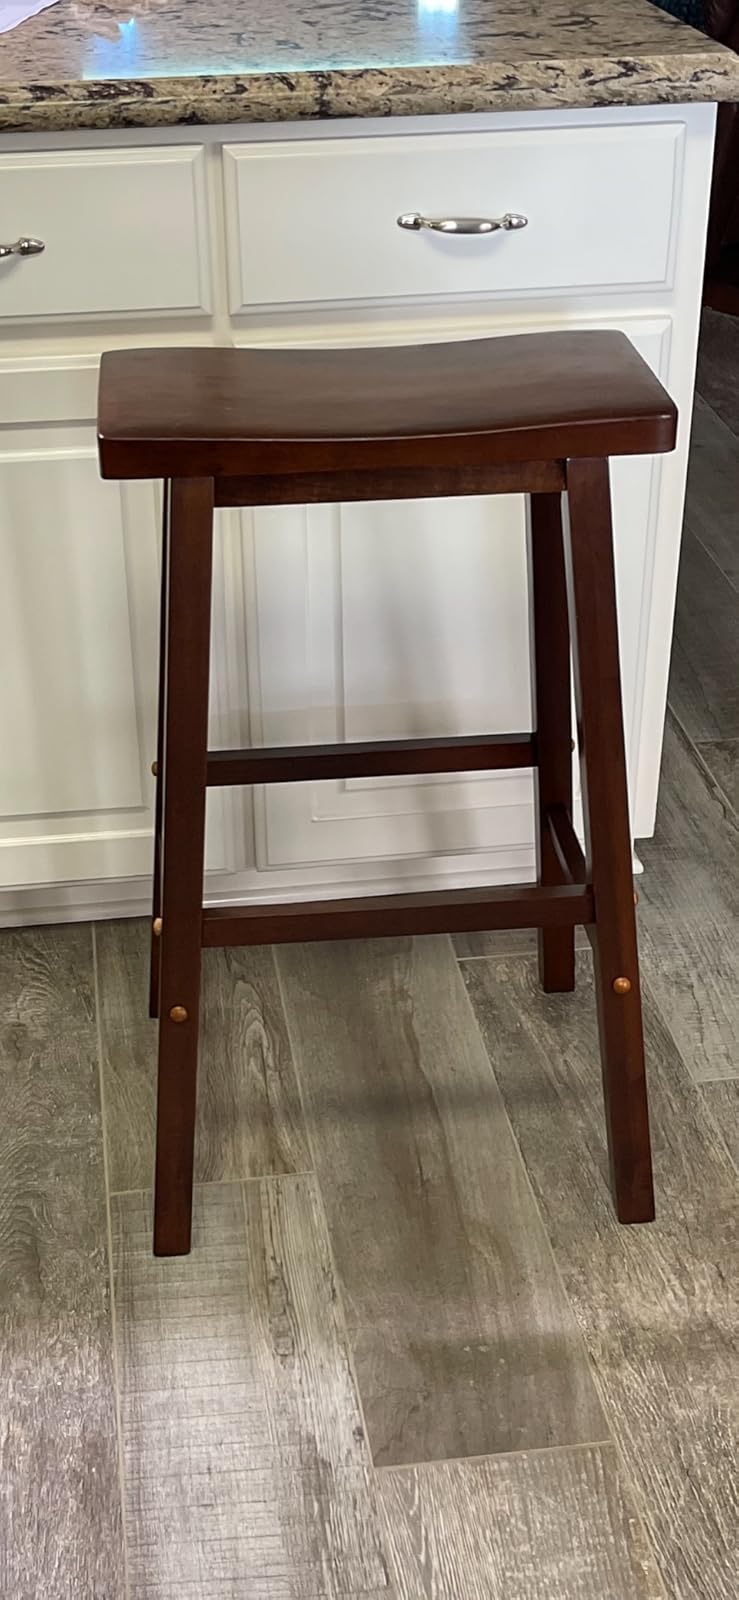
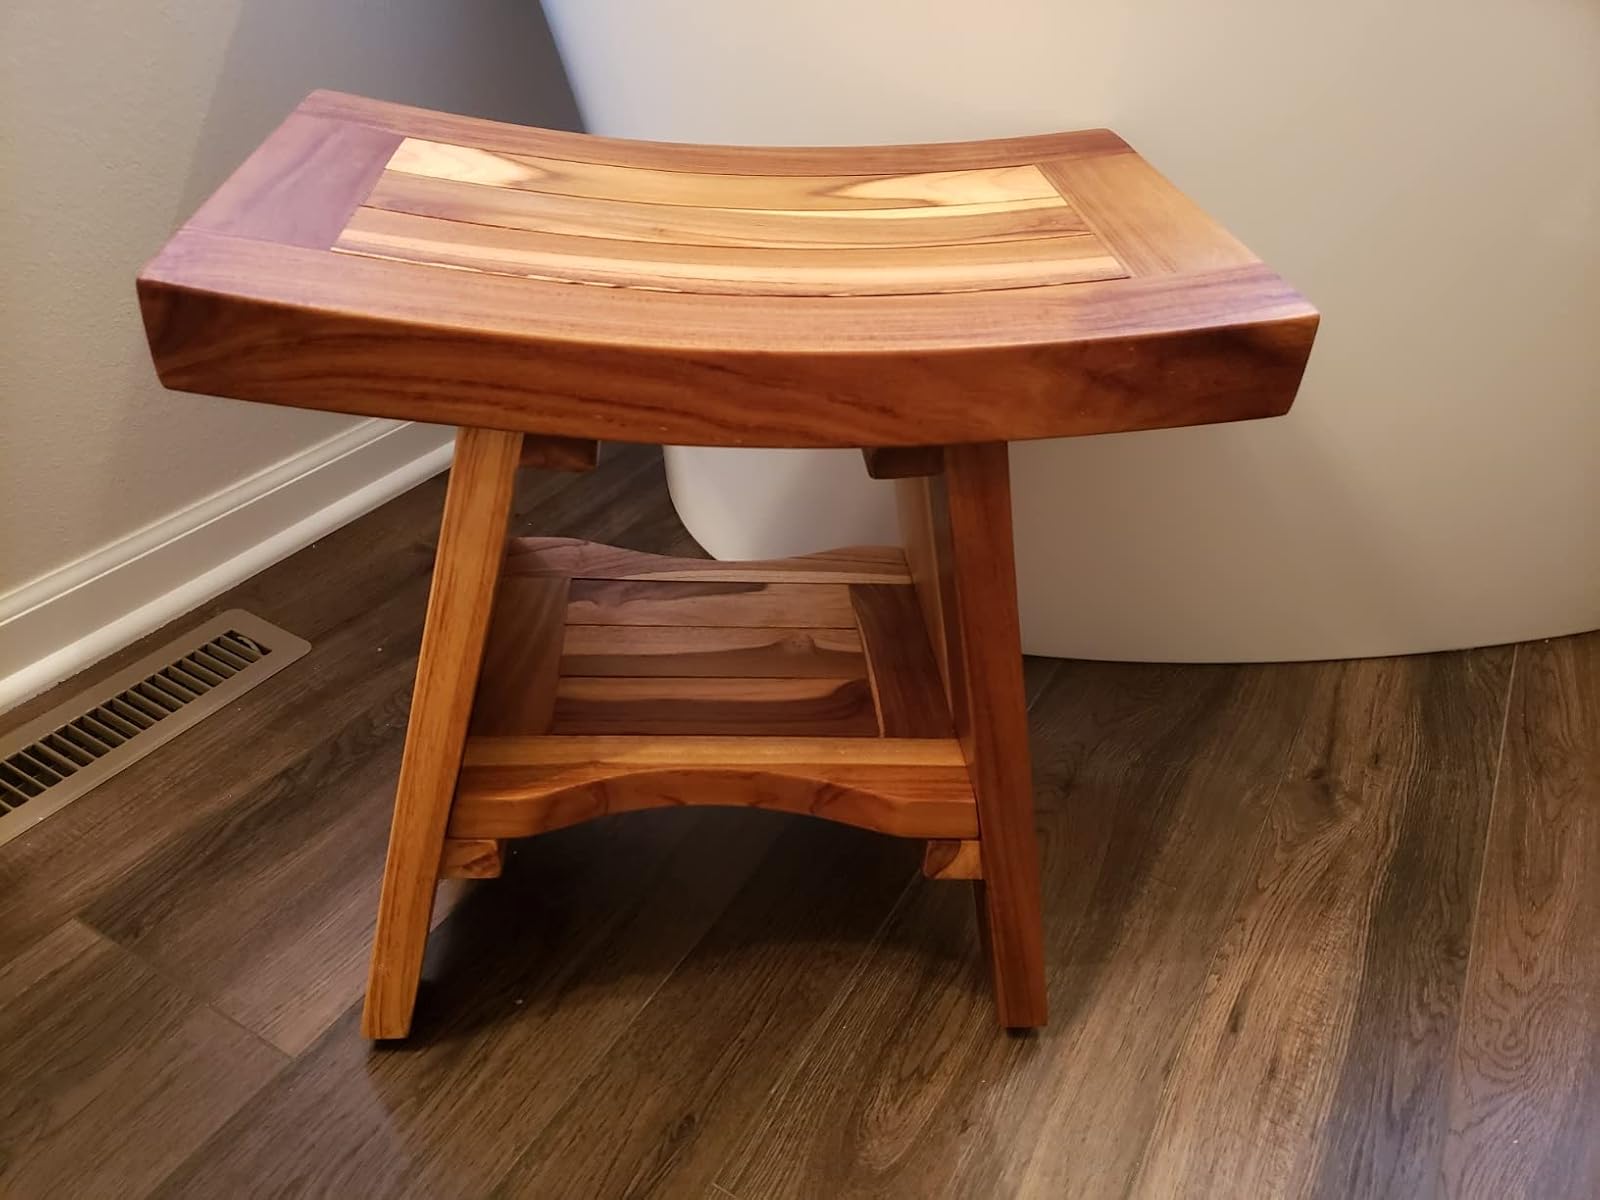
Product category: stool
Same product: no